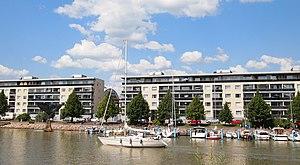
La rue de la berge de l'ouest est une rue du centre de Turku en Finlande.